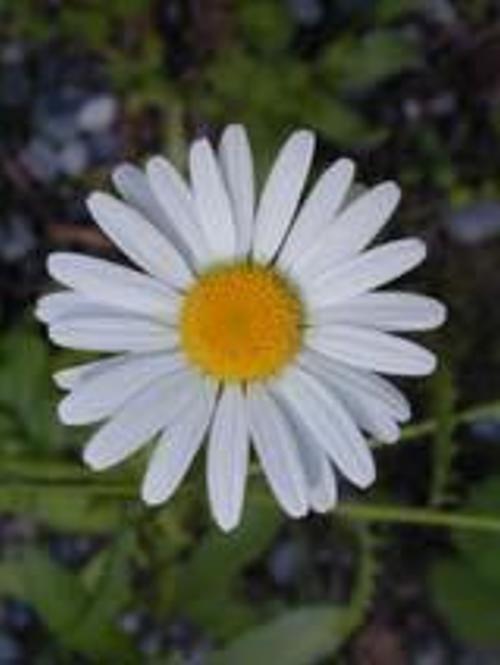
Flower: Daisy